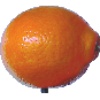
Label: Tangelo 1